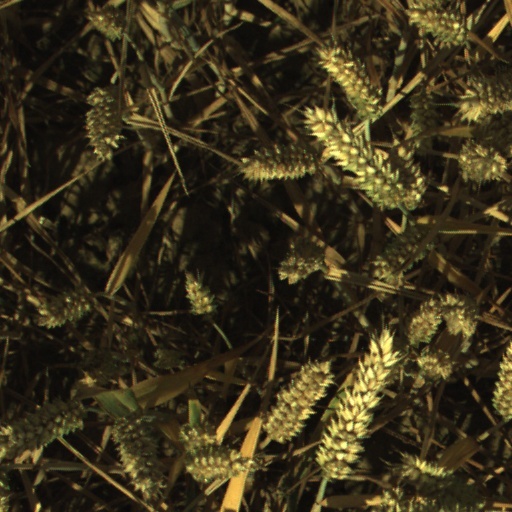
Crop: wheat